History of the Democratic Party (United States)

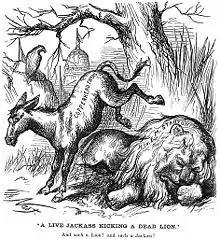
Thomas Nast's January 1870 depiction of the Democratic donkey

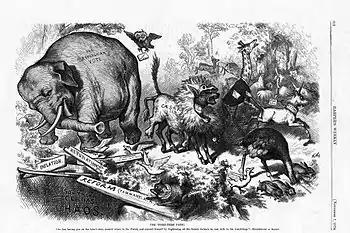
Thomas Nast's 1874 depiction of the Republican elephant (at left) and the Democratic donkey (at center in the lion's skin)

In the 1866 elections, the Radical Republicans won two-thirds majorities in Congress and took control of national affairs. The large Republican majorities made Congressional Democrats helpless, though they unanimously opposed the Radicals' Reconstruction policies. The Senate passed the 14th Amendment by a vote of 33 to 11 with every Democratic senator opposed. Realizing that the old issues were holding it back, the Democrats tried a "New Departure" that downplayed the War and stressed such issues as stopping corruption and white supremacy, which it wholeheartedly supported.